Egyptian temple

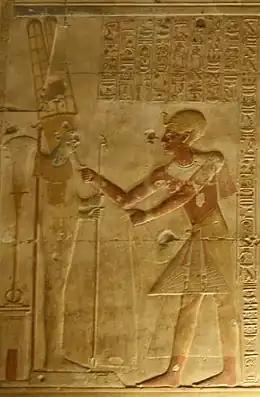
Low relief of Seti I performing rituals for the god Amun, from Seti's mortuary temple at Abydos. Thirteenth century BC

Ancient Egyptian temples were meant as places for the gods to reside on earth. Indeed, the term the Egyptians most commonly used to describe the temple building, "ḥwt-nṯr", means "mansion (or enclosure) of a god". A divine presence in the temple linked the human and divine realms and allowed humans to interact with the god through ritual. These rituals, it was believed, sustained the god and allowed it to continue to play its proper role in nature. They were therefore a key part of the maintenance of "maat", the ideal order of nature and of human society in Egyptian belief. Maintaining "maat" was the entire purpose of Egyptian religion, and it was the purpose of a temple as well.